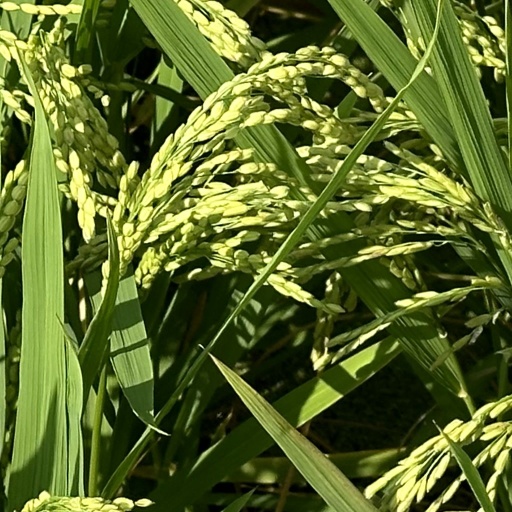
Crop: rice